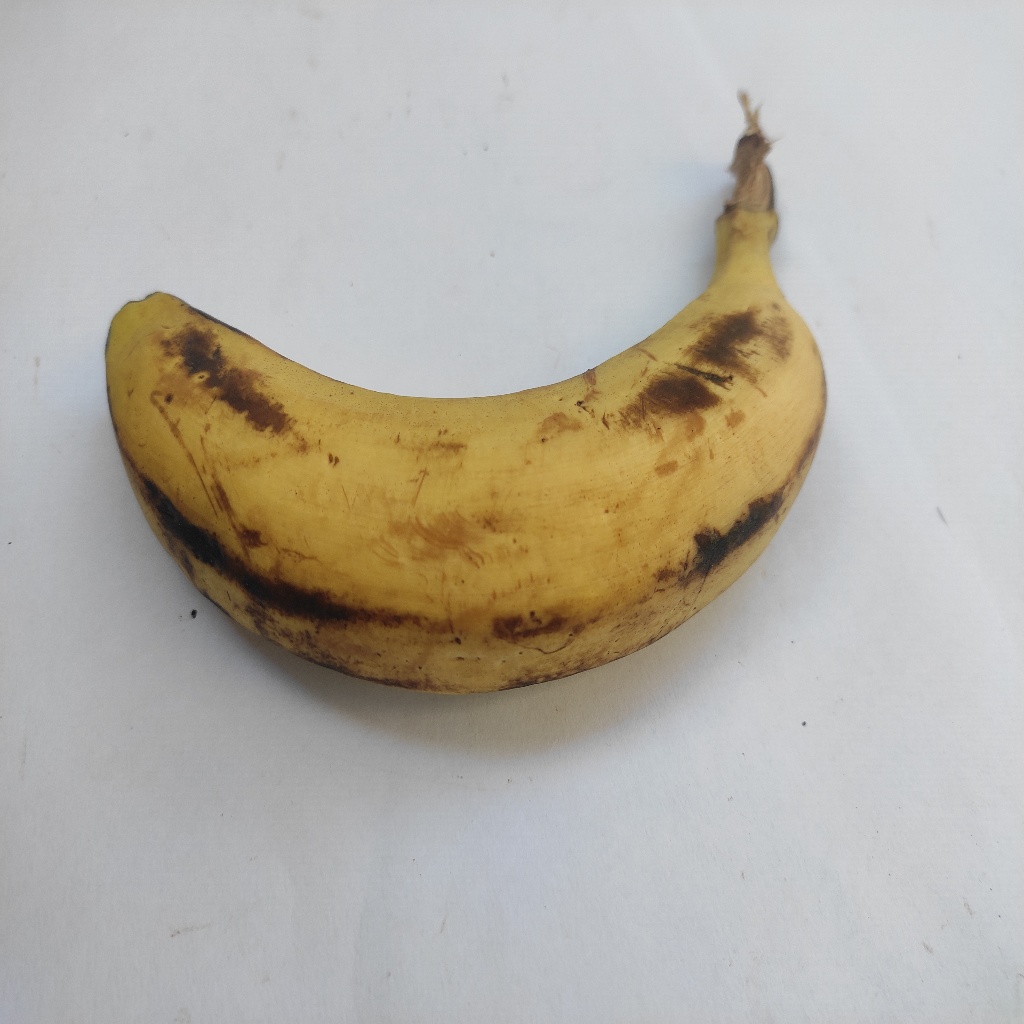
Crop: banana
Quality class: Class_A